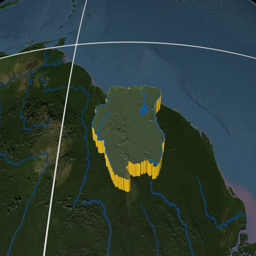
republic extruded on the world map with graticule .